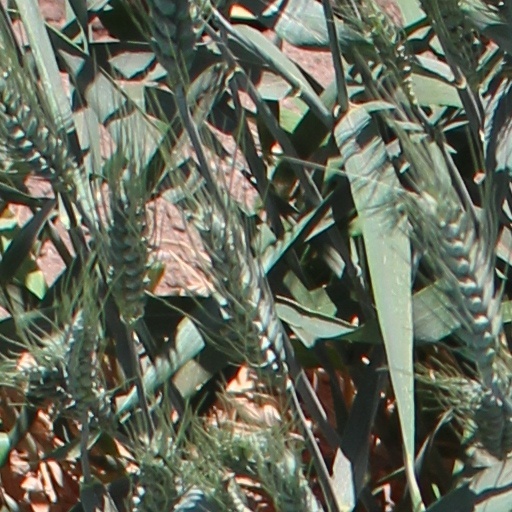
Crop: wheat